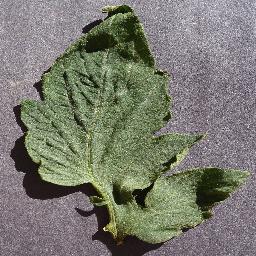
Label: Tomato___healthy